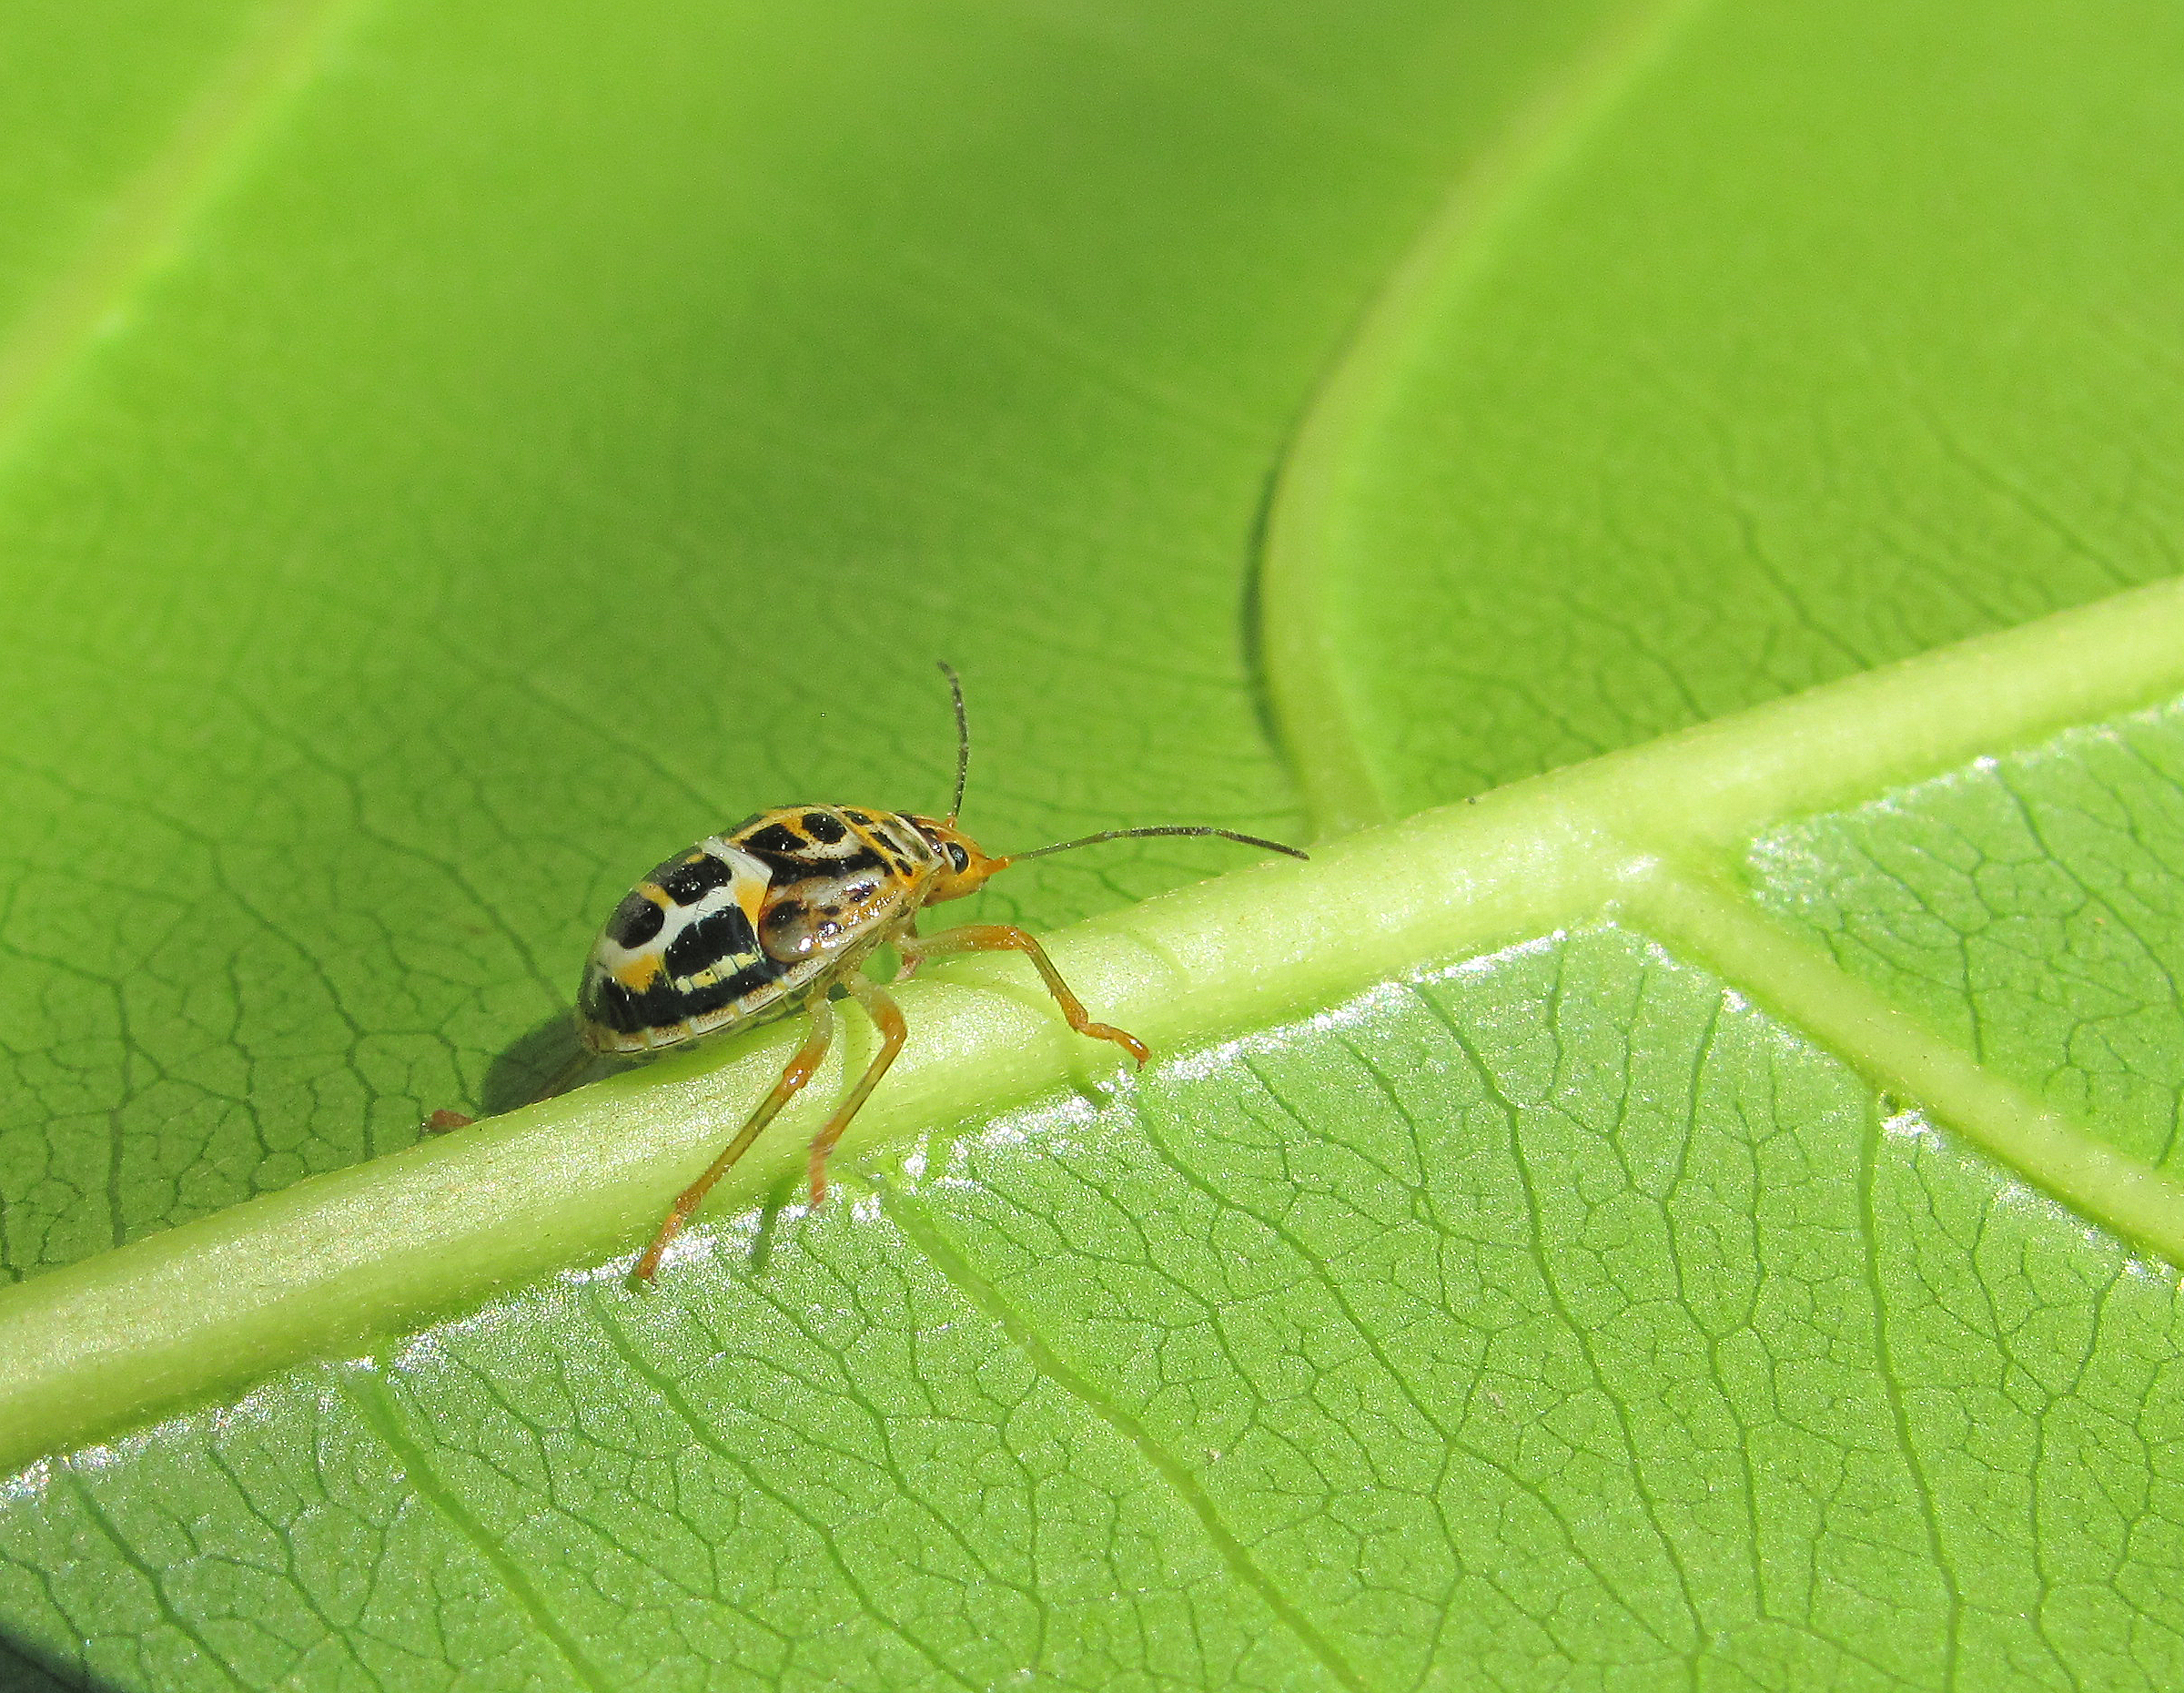
leaf, insect, invertebrate, macro photography, fauna, pest, close up, fly, organism, membrane winged insect, wildlife, arthropod, true bugs, leaf beetle, beetle, parasite, net winged insects, leafhopper, plant stem